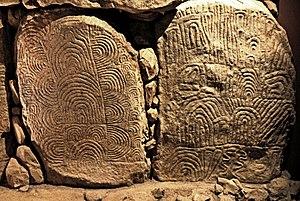
Le Vᵉ millénaire av. J.-C. a débuté le 1ᵉʳ janvier 5000 av. J.-C. et s’est achevé le 31 décembre 4001 av. J.-C. dans le calendrier julien proleptique.